Goderich, Ontario

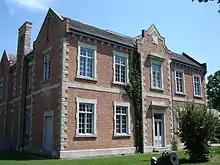
Huron County Museum

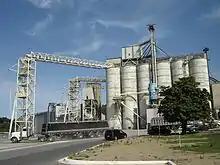
Silos at Goderich Harbour

On the afternoon of 21 August 2011, an F3 tornado touched down in the area, after coming ashore as a waterspout, with the mesocyclone thunderstorm cell moving across Lake Huron. It was the strongest tornado that had hit Ontario since the Arthur, Ontario tornado of April 20, 1996, though on average, F3 tornadoes occur in Ontario every eight years. The devastating storm downed power lines, tore roofs from houses, and left cars and trees scattered along city streets. Hundred-year-old trees surrounding the Goderich Courthouse were uprooted in seconds. The tornado killed one person: Norman Laberge, 61, of Lucknow, who was working on a dock associated with a salt mine on the coast of Lake Huron when the storm hit. 37 people were injured. The Environment Canada weather forecast office in Toronto issued a tornado warning for Goderich and southern Huron County 12 minutes before the tornado struck. The town did not have a tornado siren unlike some other Ontario cities.